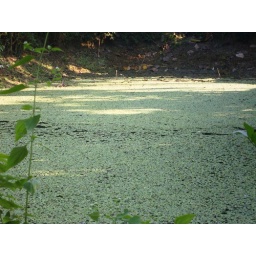
The stagnated water is a breeding ground for mosquitoes, resulting in spreading of several diseases..